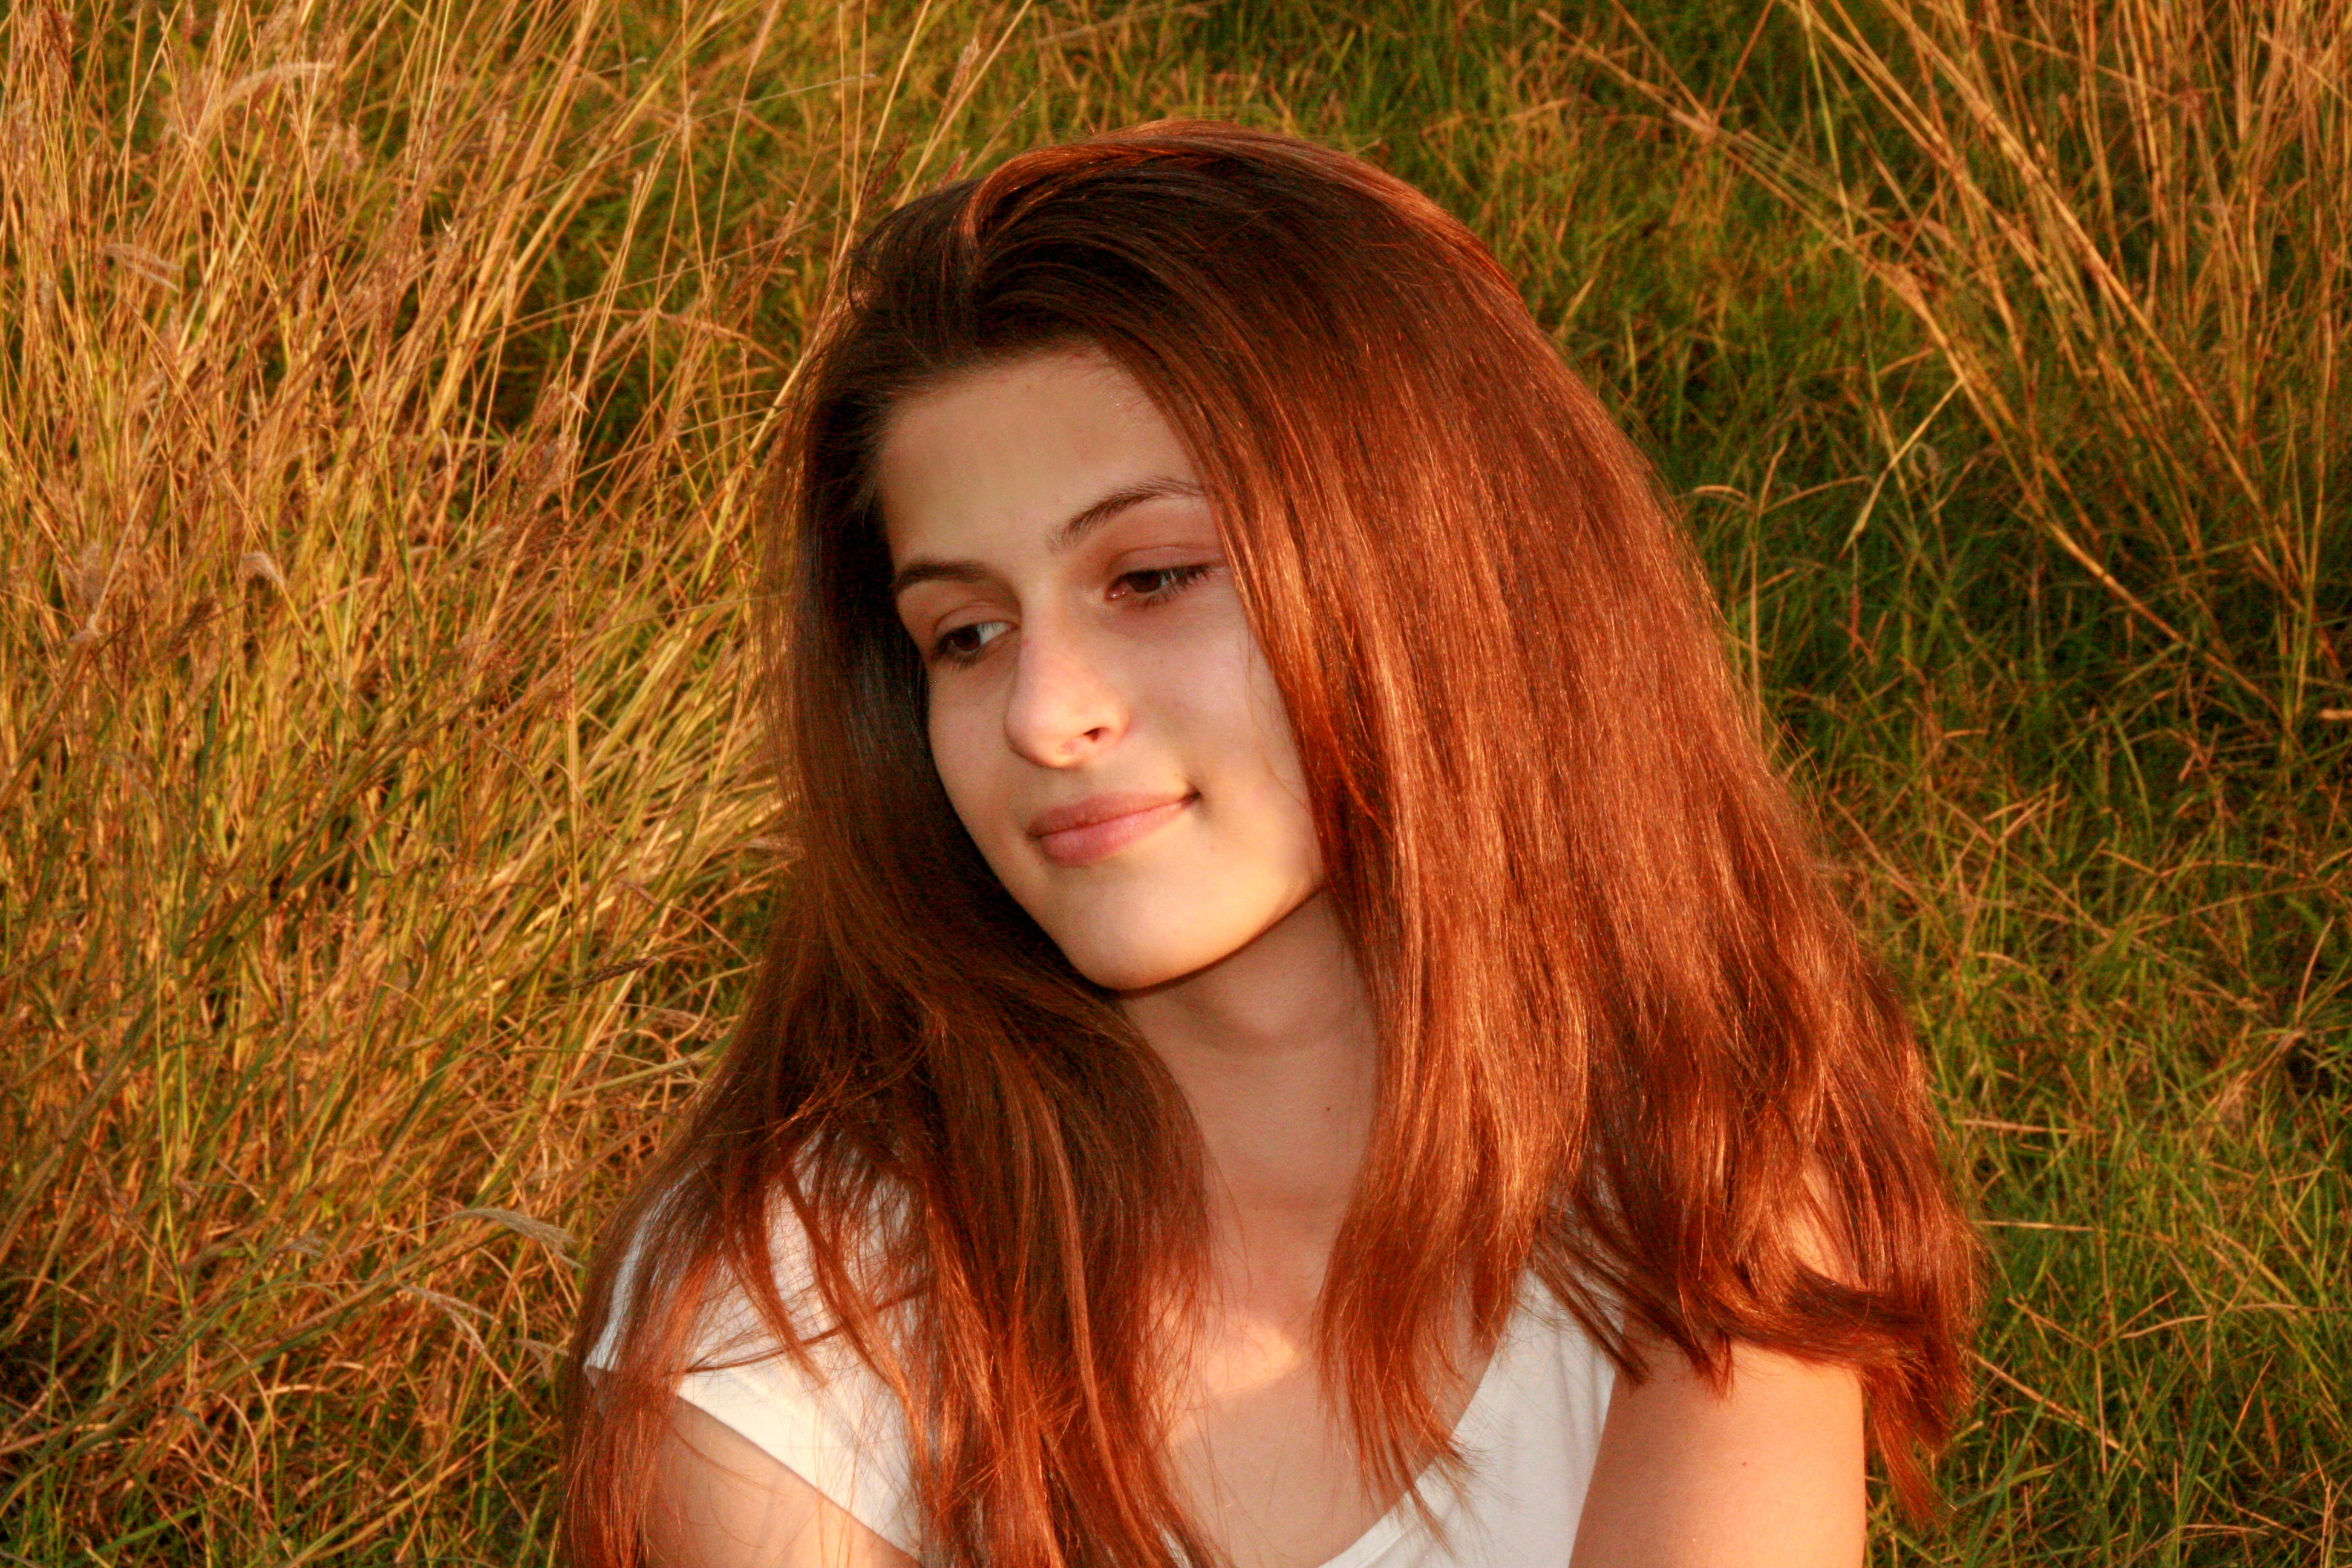
grass, person, girl, woman, hair, photography, sunlight, portrait, model, red, autumn, fashion, lady, facial expression, hairstyle, smile, long hair, red hair, freckle, face, vegetation, eye, head, skin, beauty, blond, organ, photo shoot, brown hair, portrait photography, human hair color